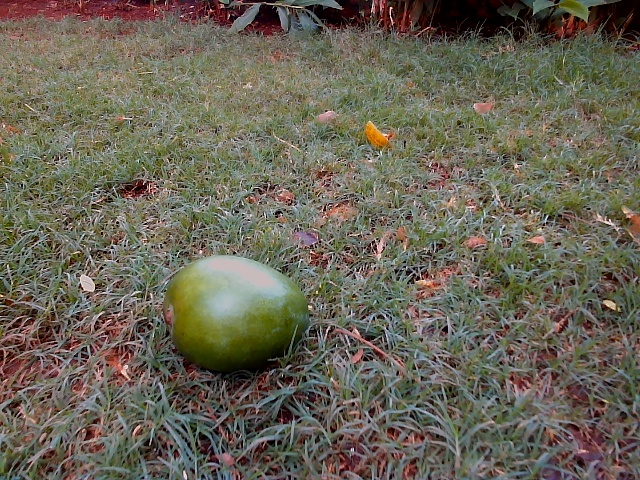
Label: Raw_Mango